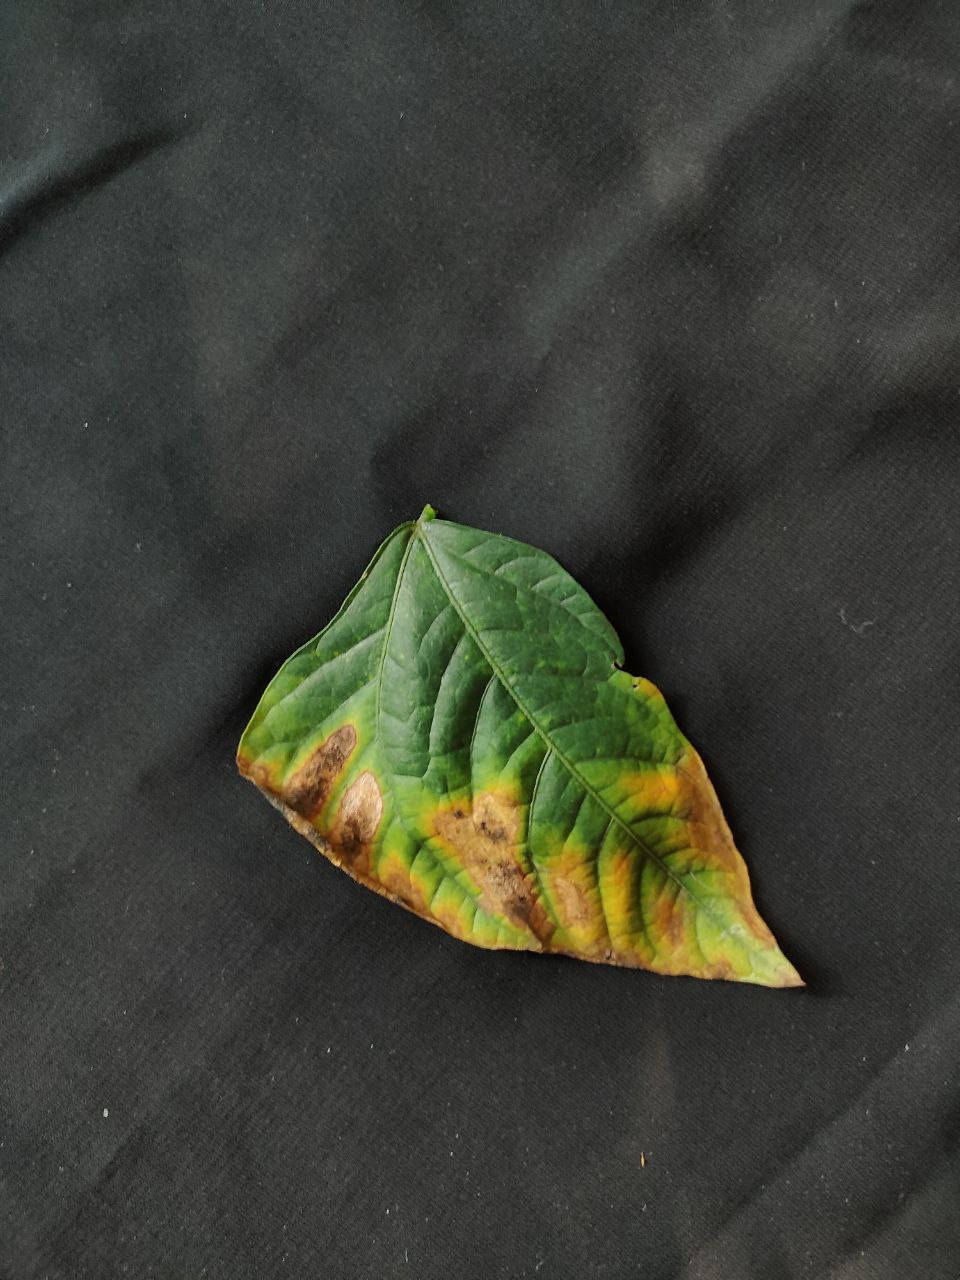
Crop: cowpea
Leaf condition: Bacterial wilt